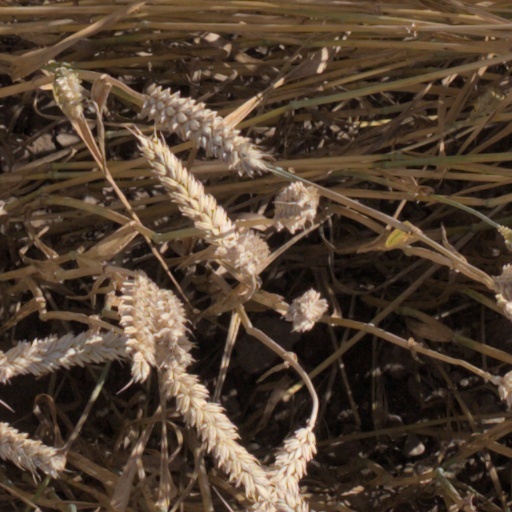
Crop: wheat